Trombone

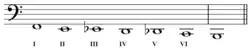
Trombone with F attachment slide position second harmonics.

The "flugabone" (or sometimes "flugelbone"), portmanteau of "flugelhorn" and "trombone", also known as the "marching trombone", is a marching brass instrument, essentially a valve trombone wrapped into a compact flugelhorn shape. It retains the cylindrical bore of the trombone, rather than the conical bore of either the flugelhorn or bugle, and thus is similar in playing characteristics to a valve trombone. A similar marching trombone is the "trombonium" first produced by King Musical Instruments, wrapped and held vertically like a euphonium.